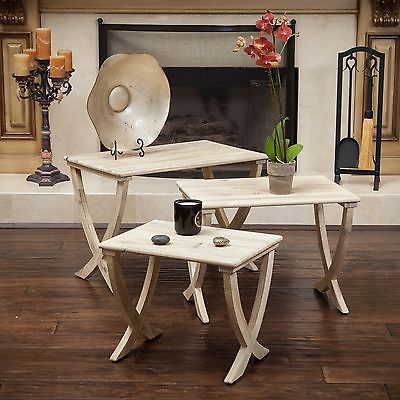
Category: table